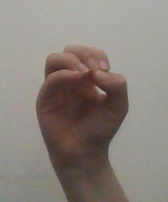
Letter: ha